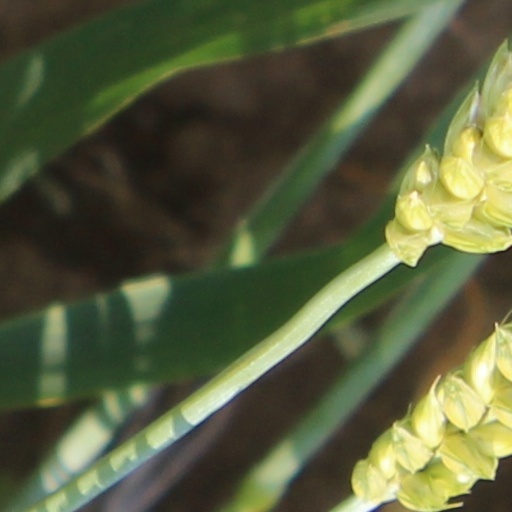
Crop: wheat